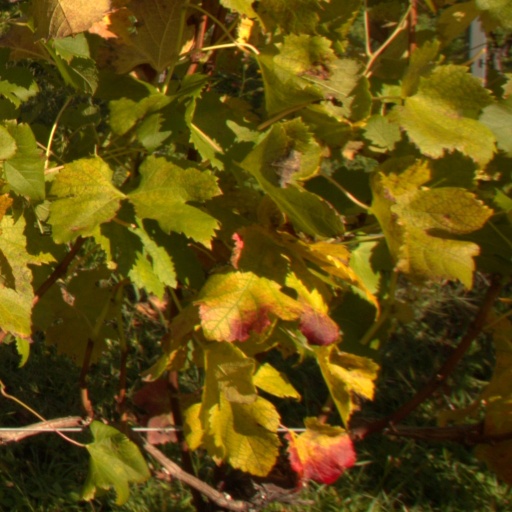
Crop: grape